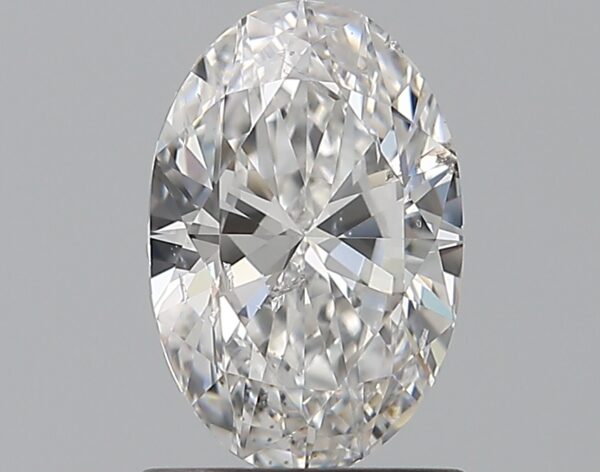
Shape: oval
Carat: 1
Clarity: SI2
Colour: D
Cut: EX
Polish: EX
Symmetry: VG
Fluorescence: ST
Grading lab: GIA
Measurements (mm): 8.19 x 5.39 x 3.27